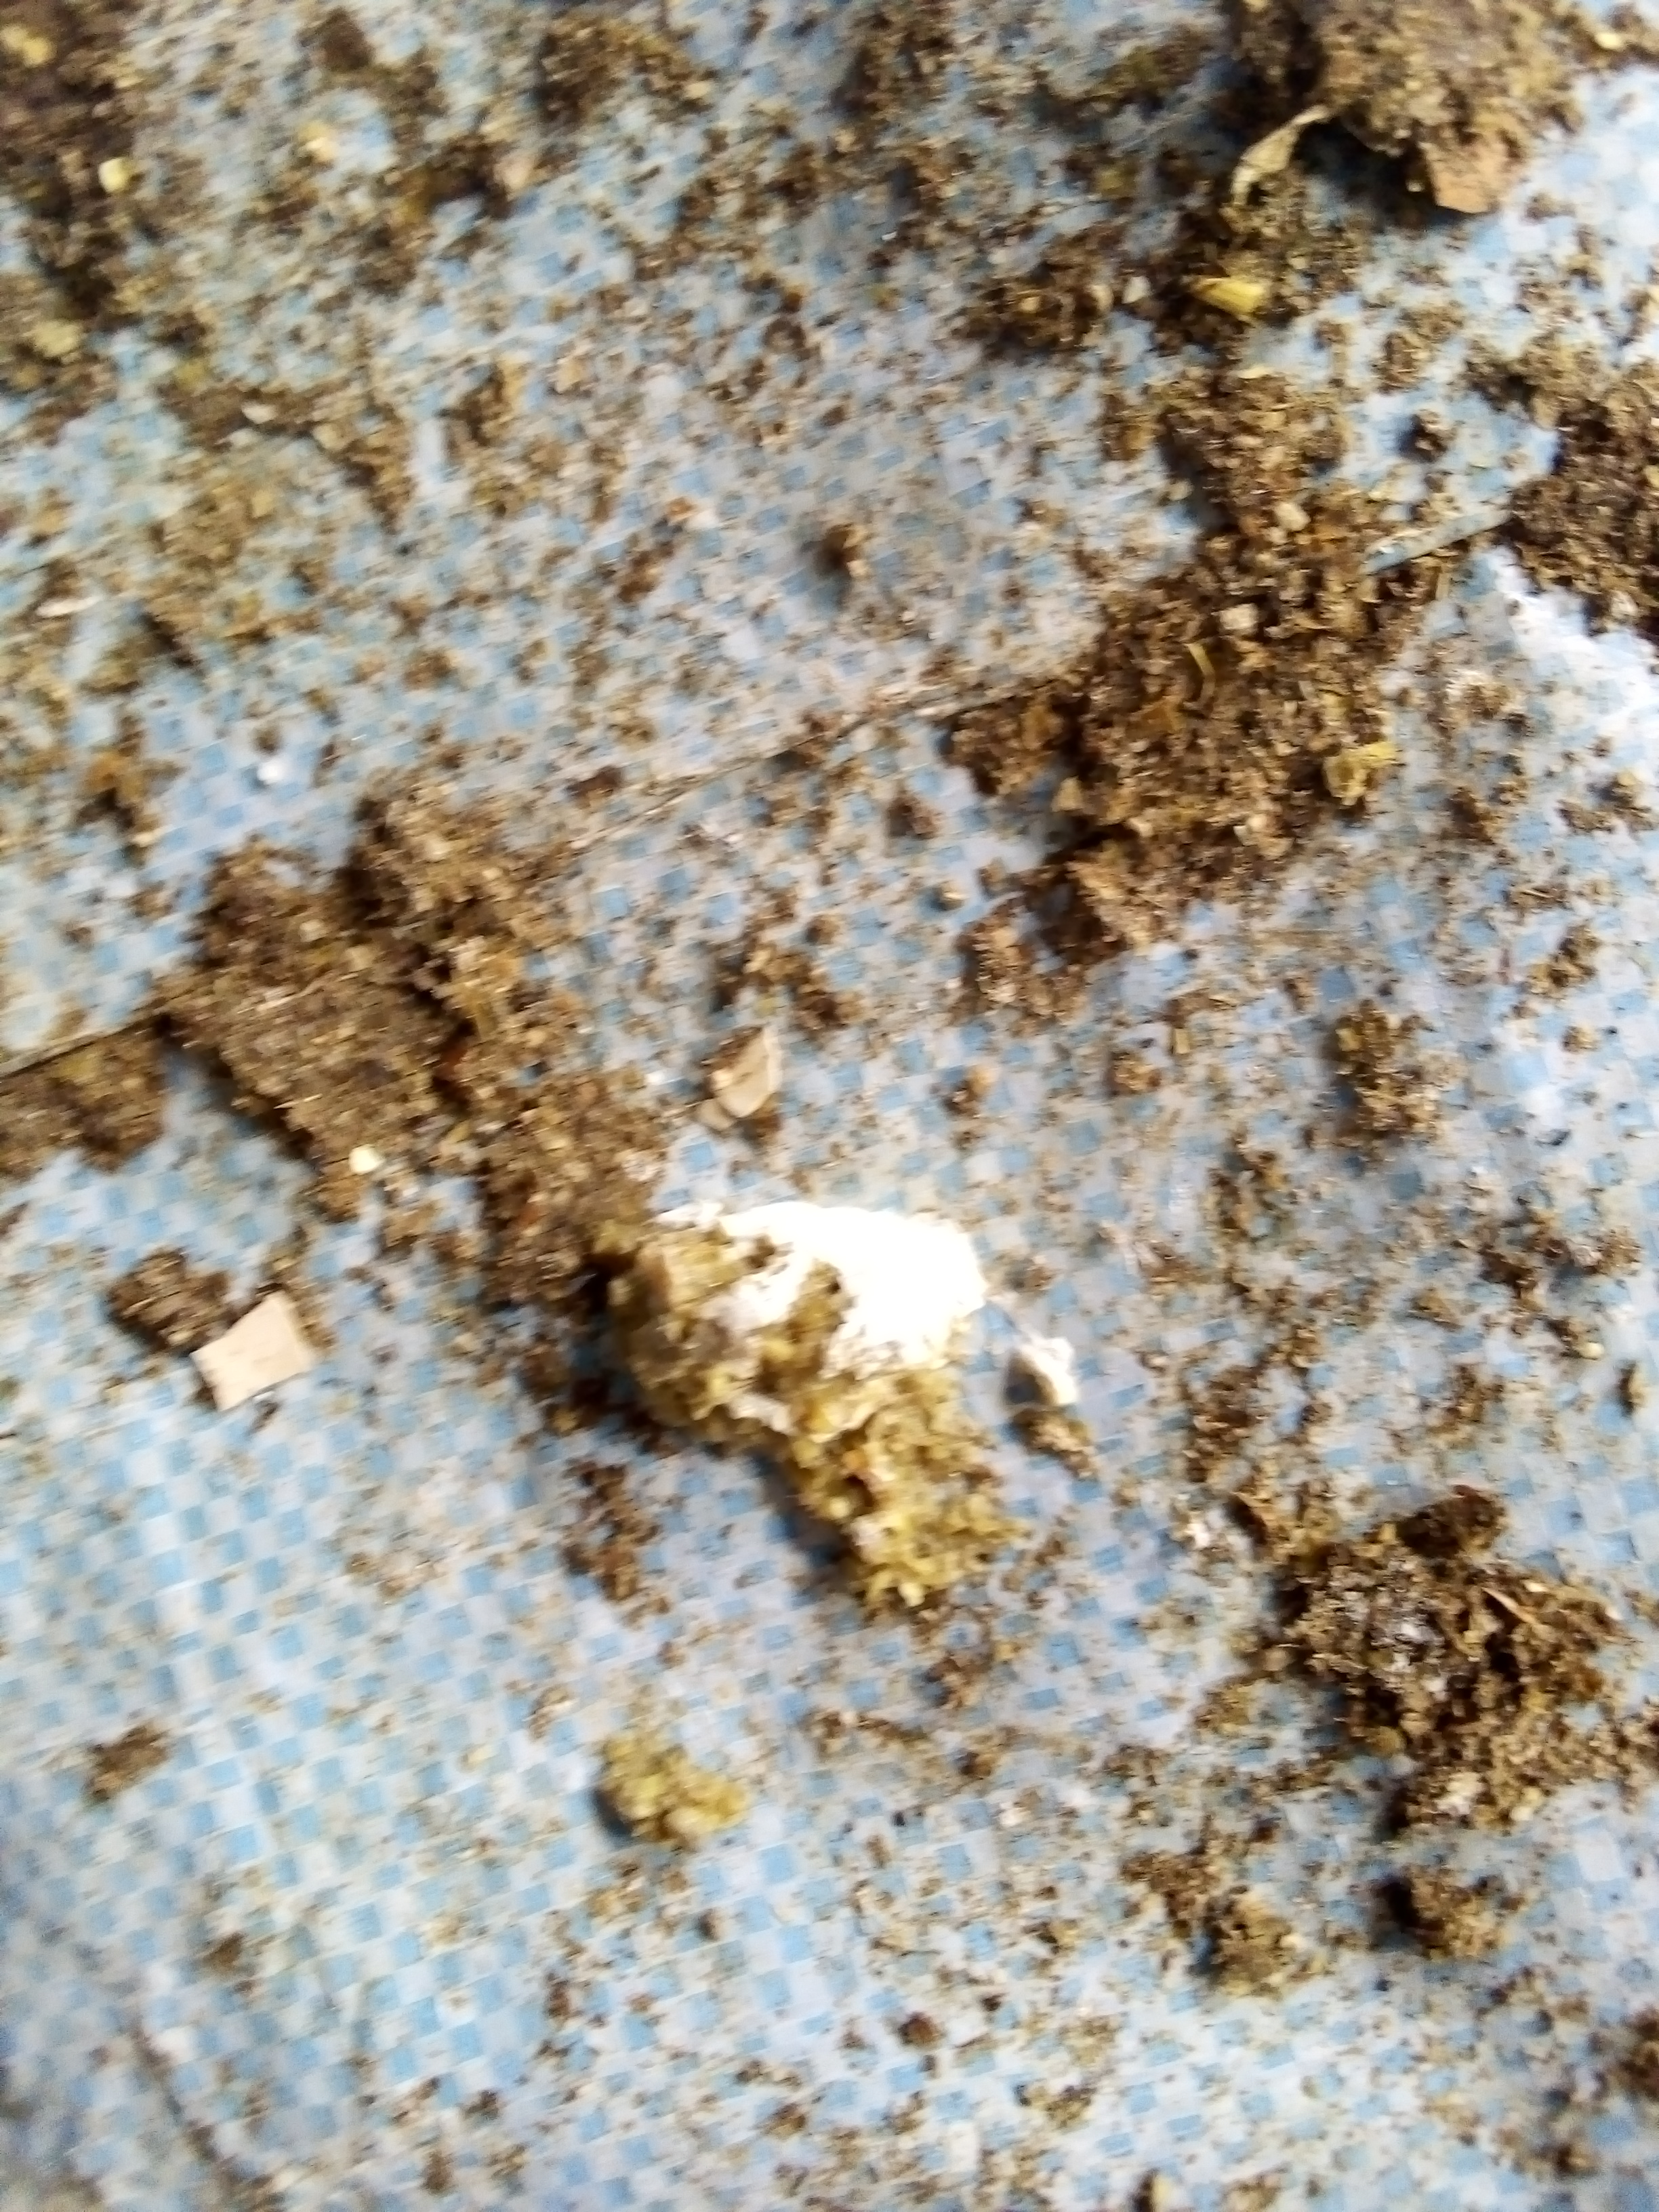
PCR-confirmed diagnosis: Salmonella